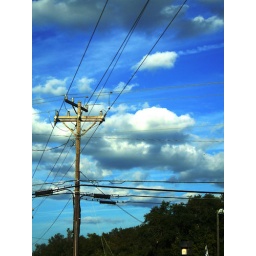
I was actually in the car stopped at a stop sign when I took this one. Location- Merritt Island, Florida